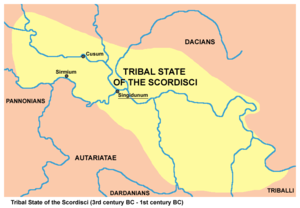
Skordisker
Skordiskernes stat.
Skordisker, på latin scordisci, var en keltisk stamme, ifølge visse kilder af thrakisk eller illyrisk herkomst. En anden teori er, at skordiskerne skulle have udgjort en stammesymbiose af keltiske, illyriske og thrakiske kulturelementer. De beboede området i det nuværende nordlige Serbien, Ungarn, østlige Kroatien, nordøstlige Bosnien og Hercegovina, samt dele af nutidens Rumænien og Bulgarien. Skordiskerne etablerede sig især mellem floderne Sava, Drava og Donau.